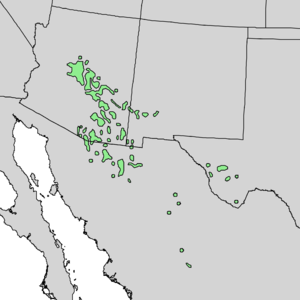
Le chêne d'Emory est un arbre de la famille des Fagaceae à feuillage semi-persistant. Cette espèce de chêne est commune dans l'Arizona, le Nouveau-Mexique et dans l'Ouest du Texas aux États-Unis, et dans le Nord du Mexique. Il pousse généralement dans les milieux secs collinéens de moyennes altitudes.